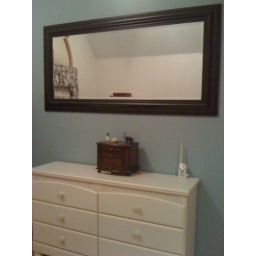
Added a mirror and painted a blue accent wall in our room.